George Edward King

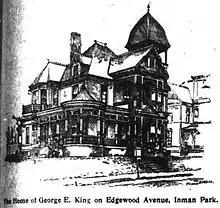
King mansion in Inman Park, 1896

George Edward King (November 3, 1851, Macon, Georgia - Mar 1934, Atlanta) was a prominent Atlanta hardware mogul. He made his fortune building up the King Hardware Company. He bought up at least four major competitors from the first decade of the 1900s through the 1920s. King had his mansion in the Inman Park neighborhood of Atlanta.